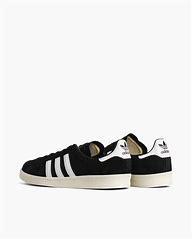
Brand: Adidas
Model: Campus 80S